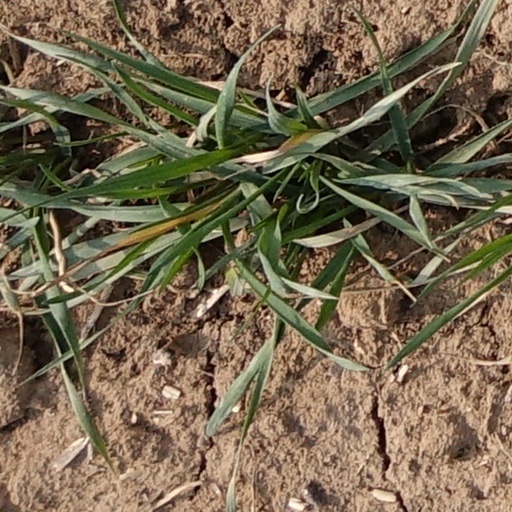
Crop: wheat